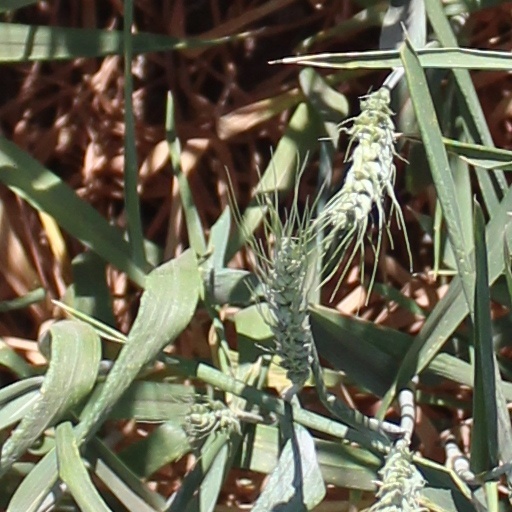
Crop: wheat